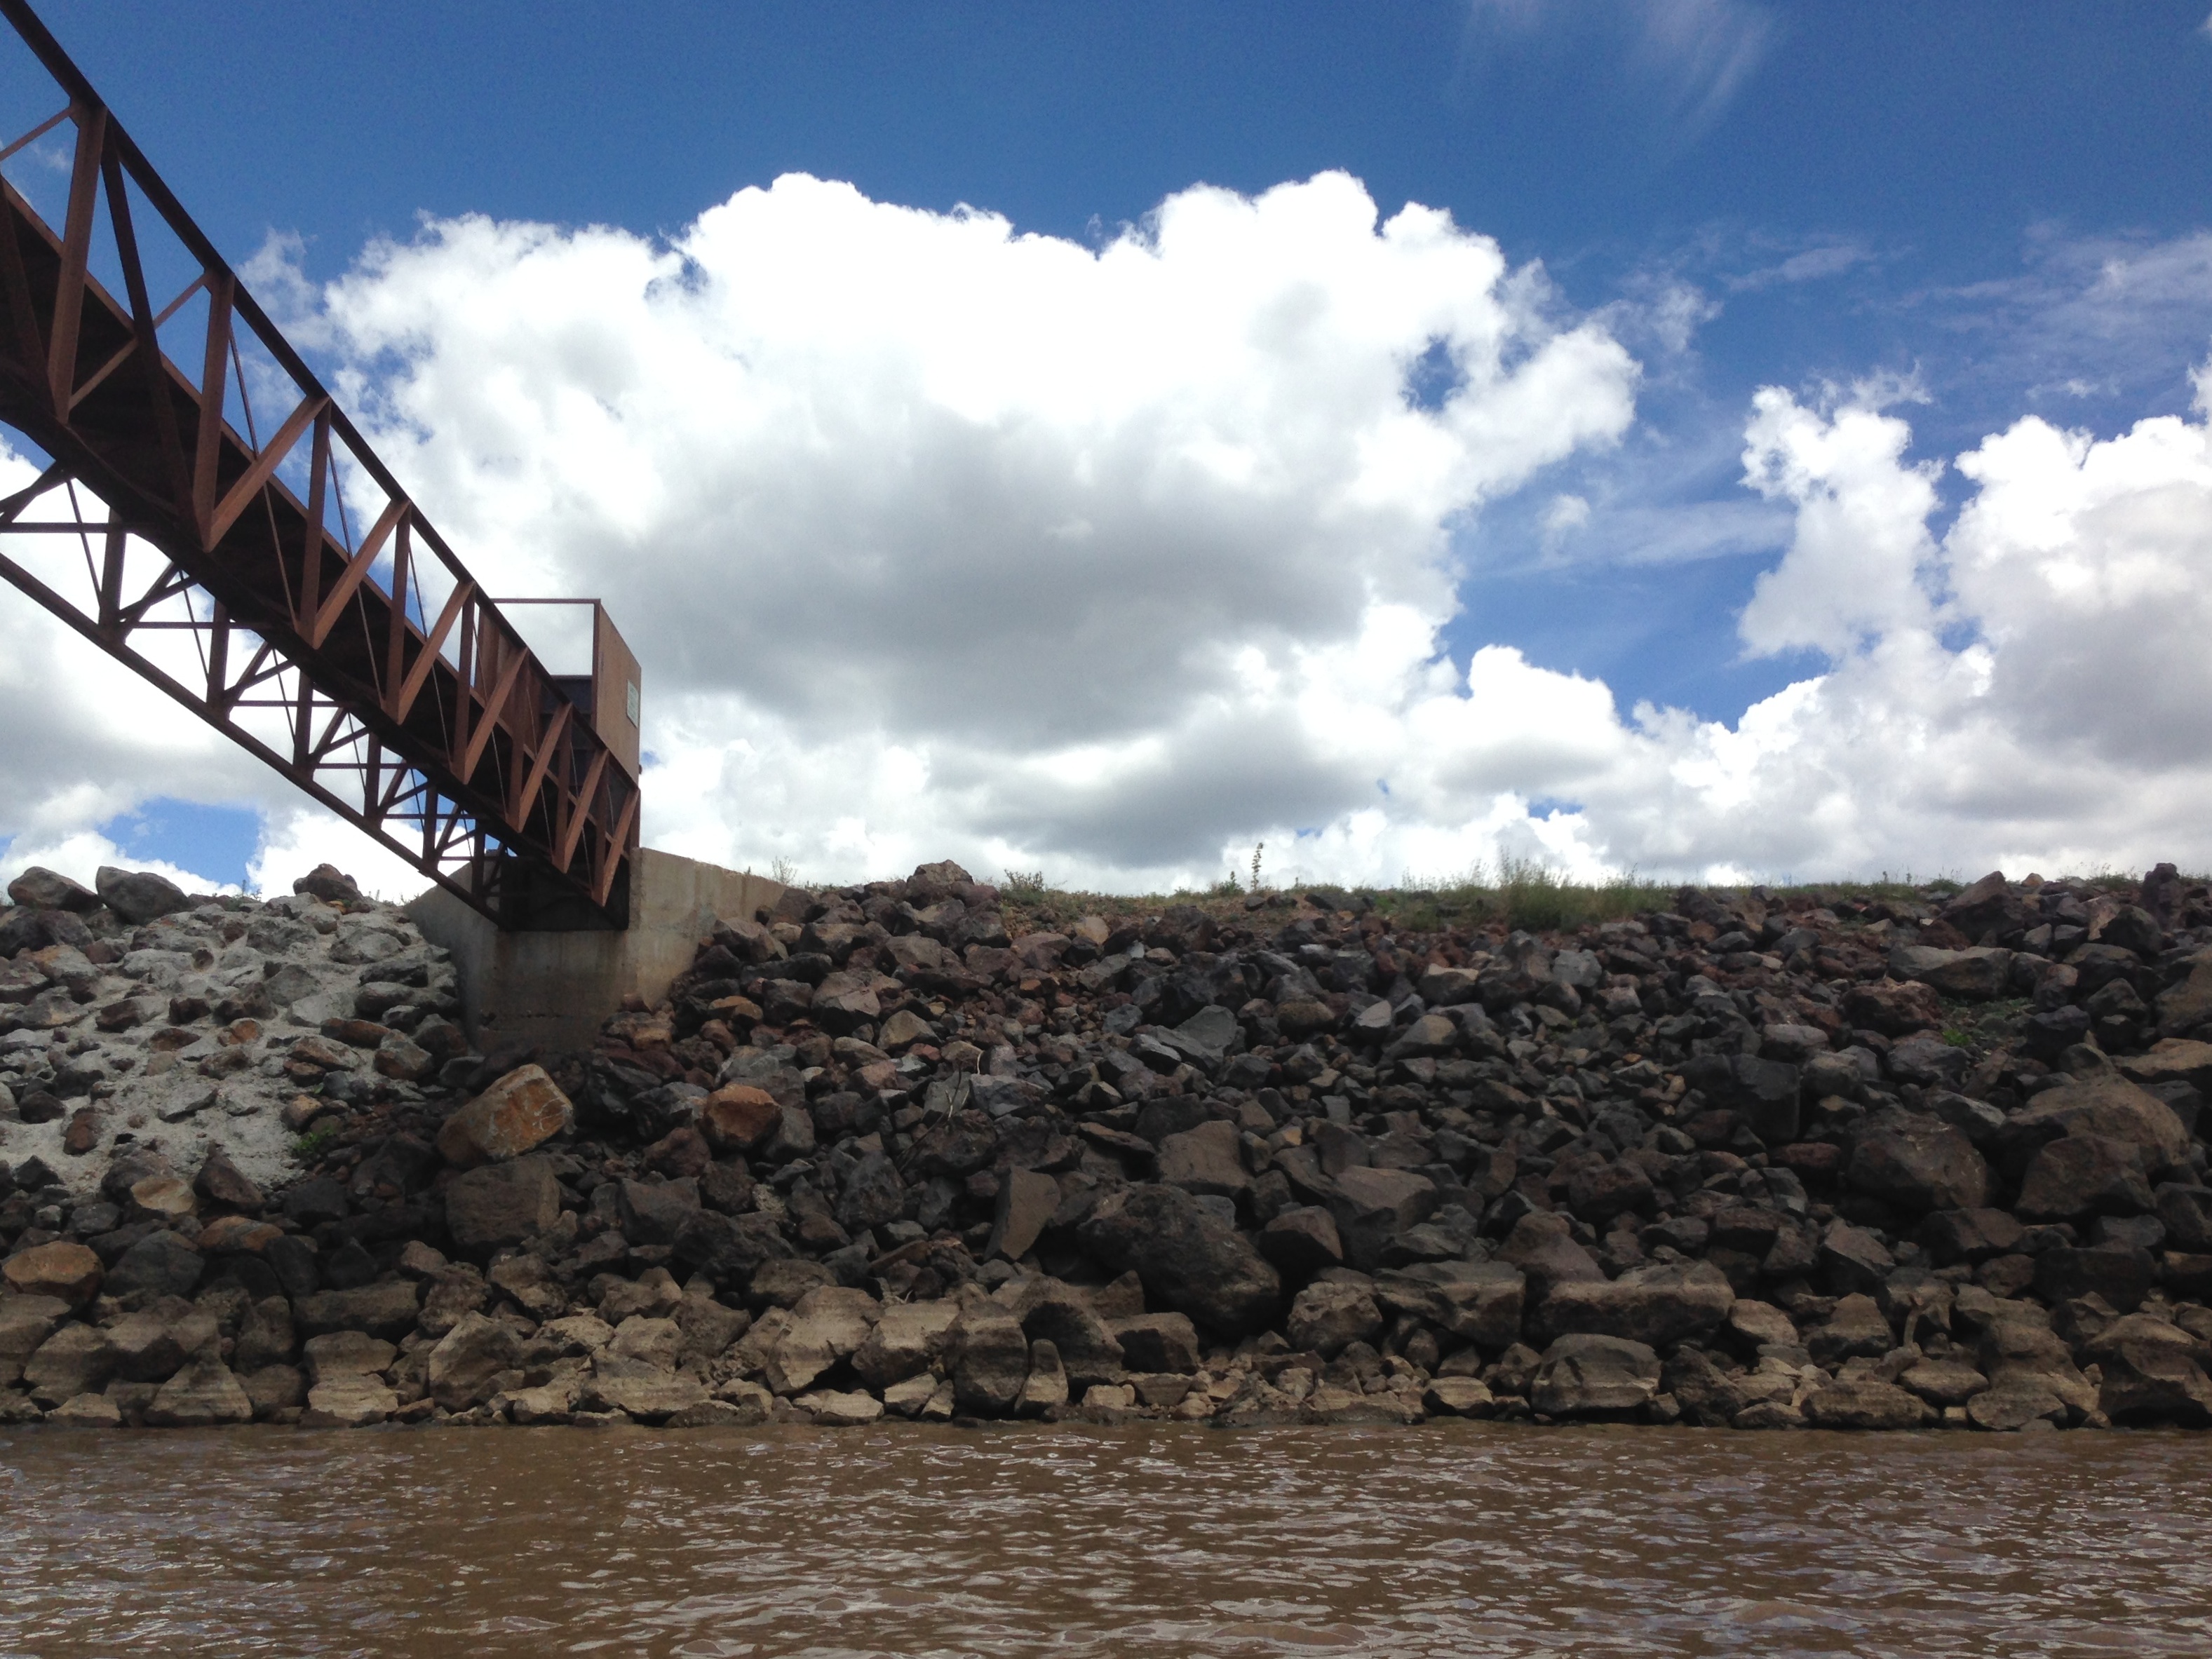
sea, coast, bay, kayak